United Nations Security Council Resolution 872

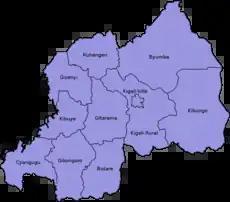
Prefectures of Rwanda in 1993

United Nations Security Council resolution 872, adopted unanimously on 5 October 1993, after reaffirming resolutions 812 (1993) and 846 (1993) on the situation in Rwanda and Resolution 868 (1993) on the security of United Nations operations, the council stressed the need for an international force in the country and therefore established the United Nations Assistance Mission for Rwanda (UNAMIR).